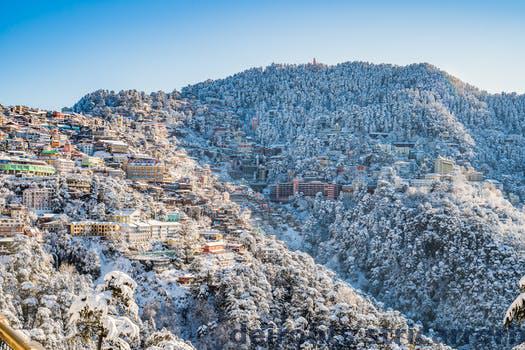
Label: Watermark